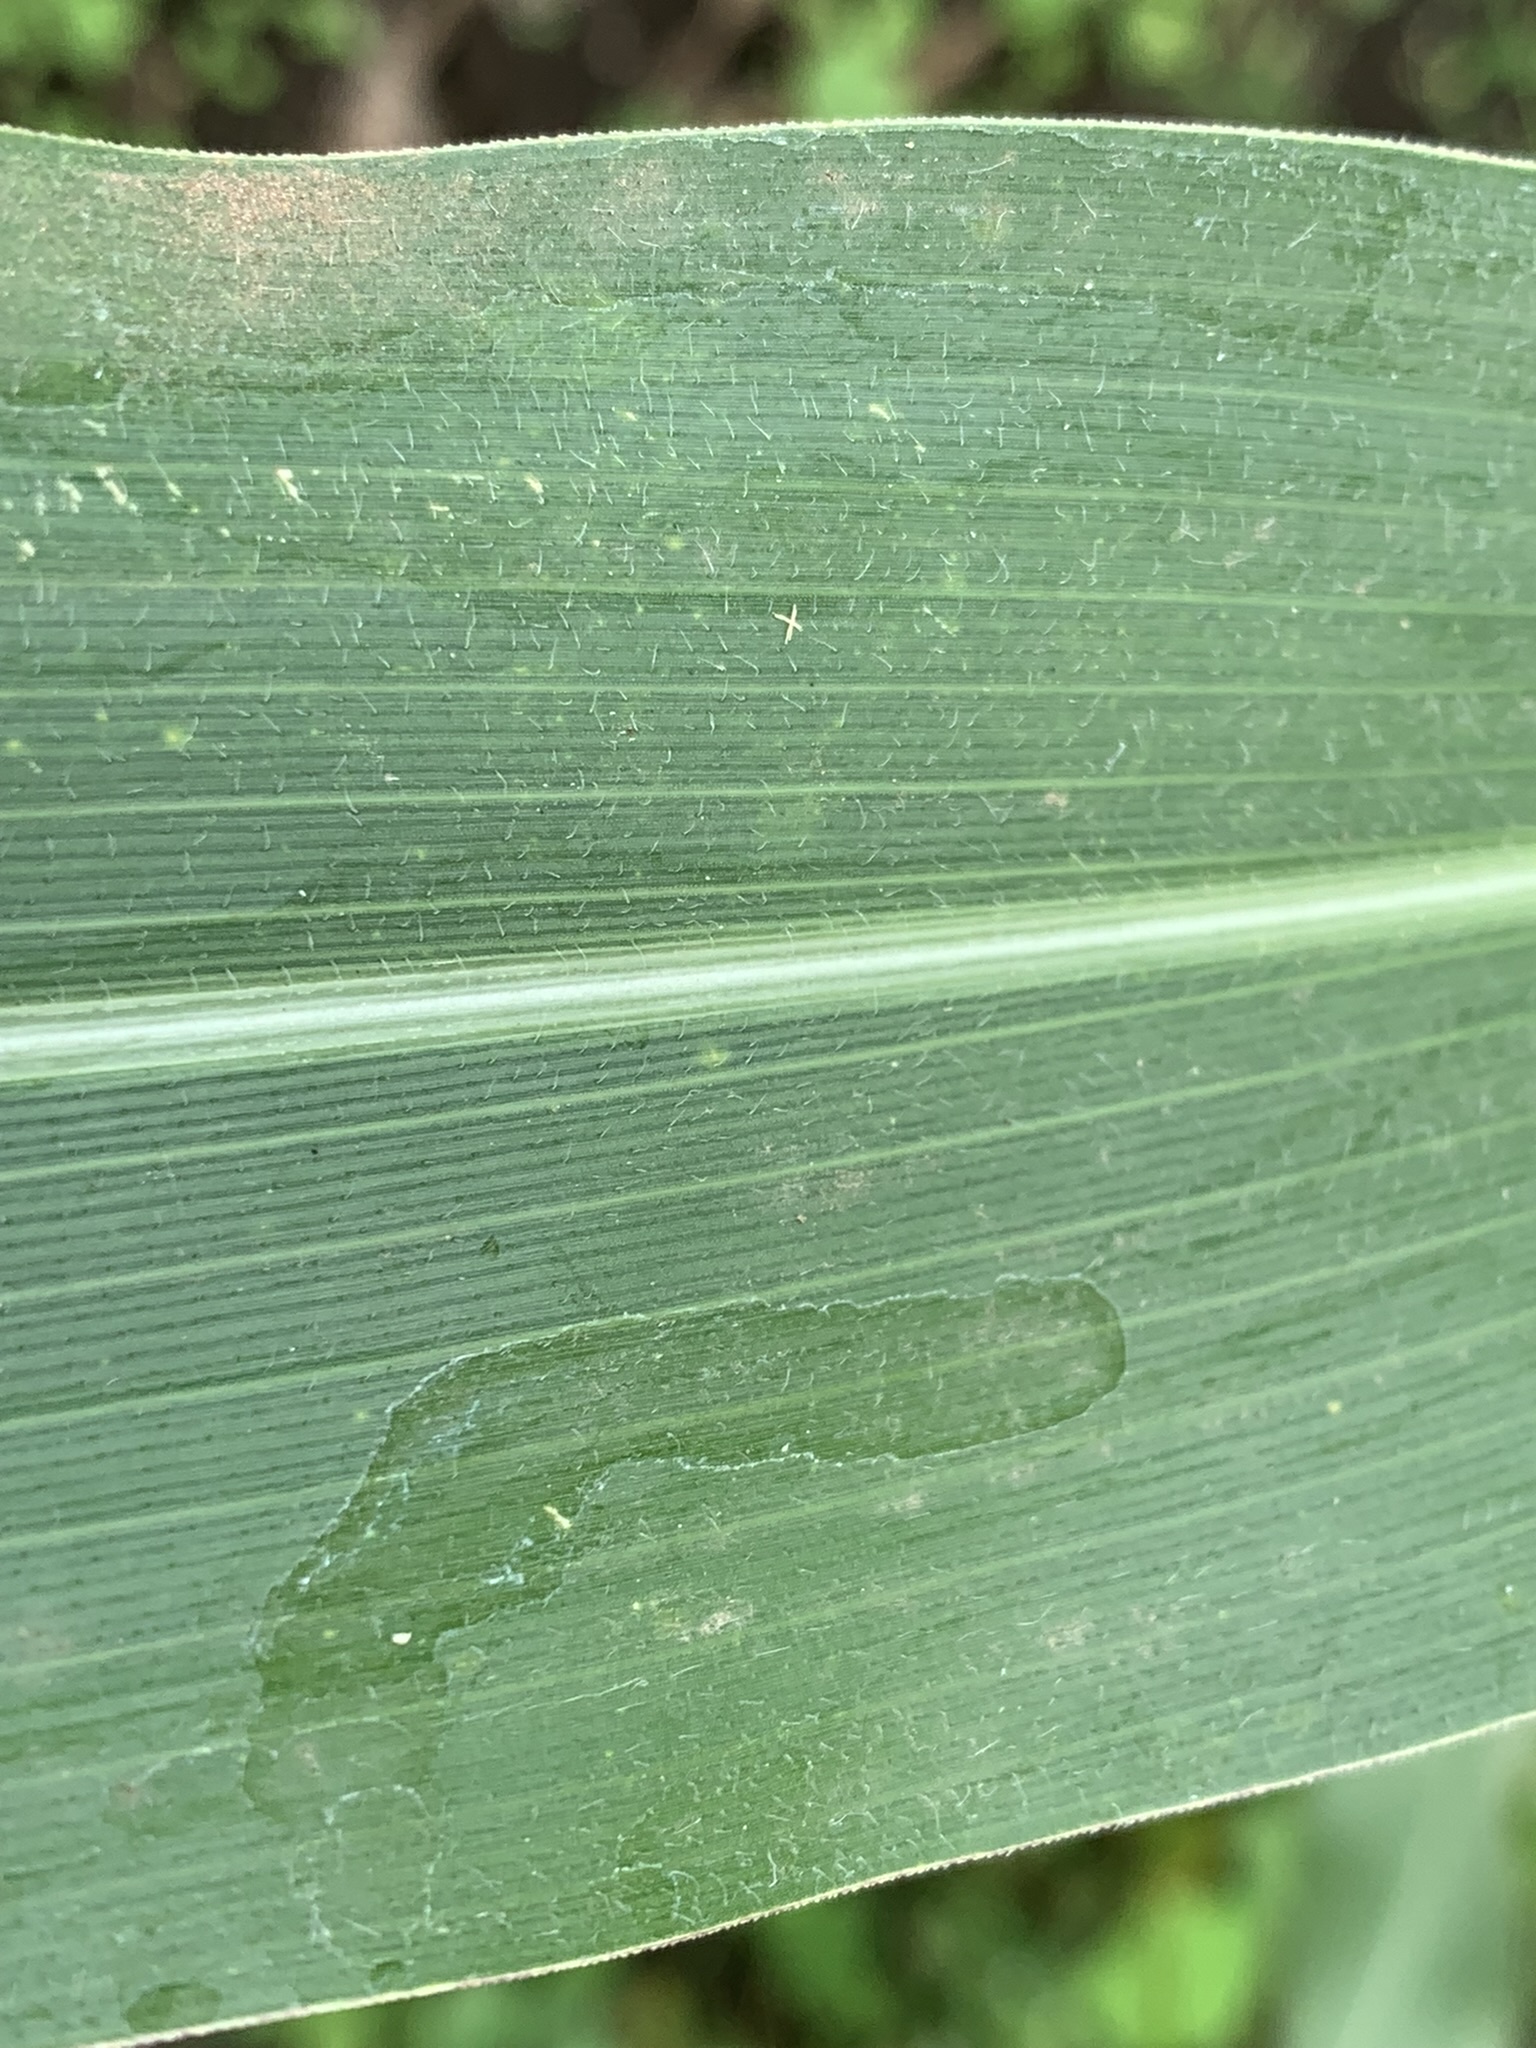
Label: Healthy